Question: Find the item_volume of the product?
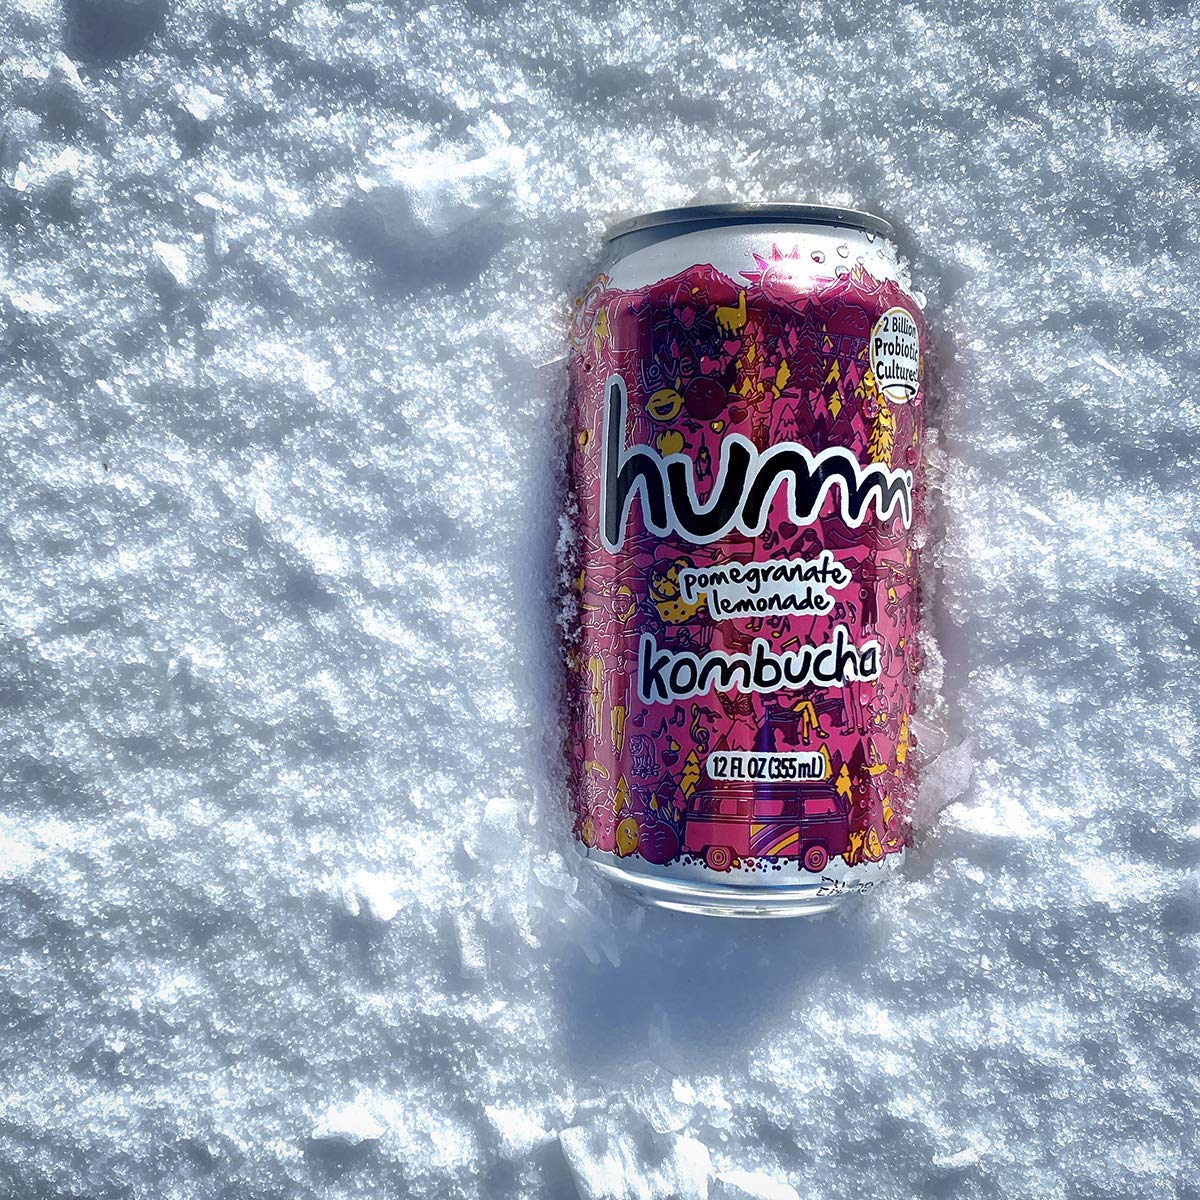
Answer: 355.0 millilitre